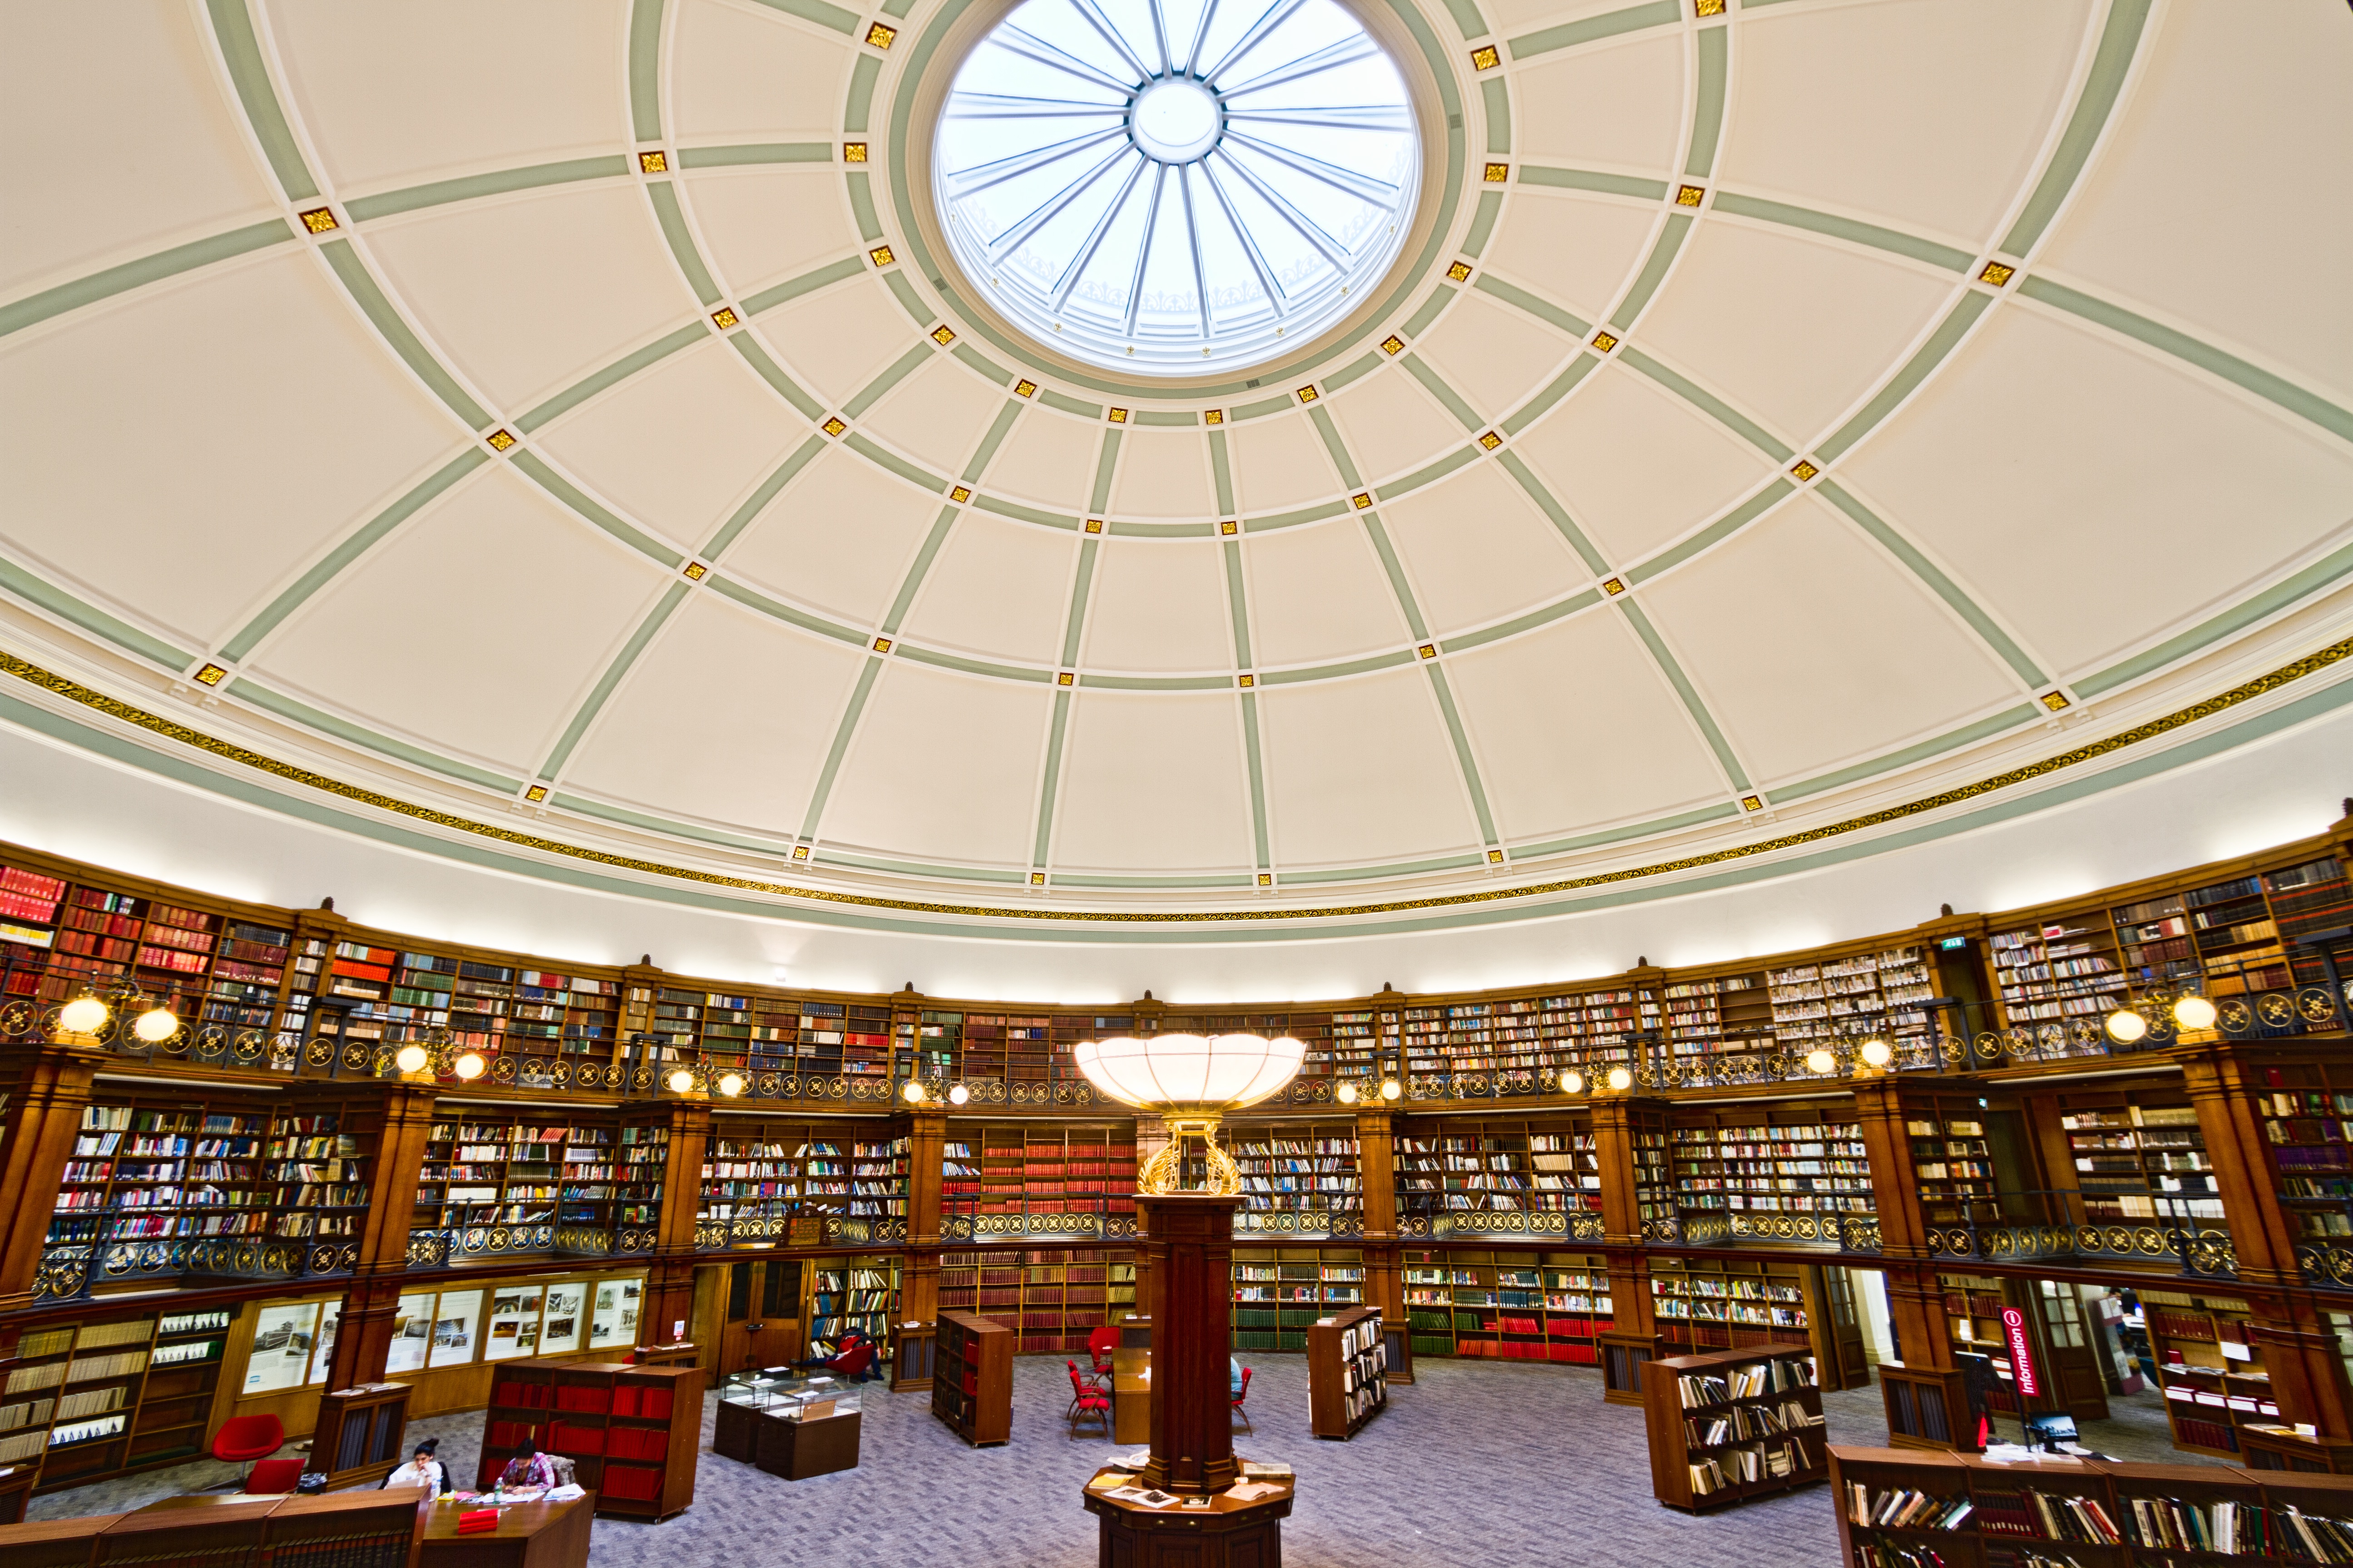
building, plaza, symmetry, retail